M1841 Mississippi rifle

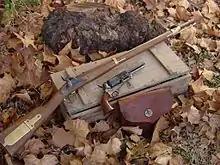
Replicas of 1841 Mississippi Rifle and 1849 Colt Third Variation .44 Pistol

The Model 1841 was replaced by the minie ball firing Springfield Model 1855, which became the standard issue weapon for regular army infantry, and ultimately the Springfield Model 1861 and Model 1863.